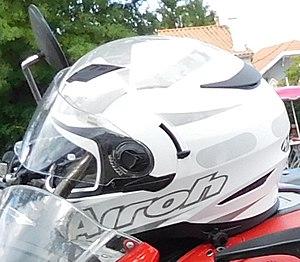
Casque Airoh de moto de route.
Airoh est le nom d'une société italienne productrice de casques de moto.